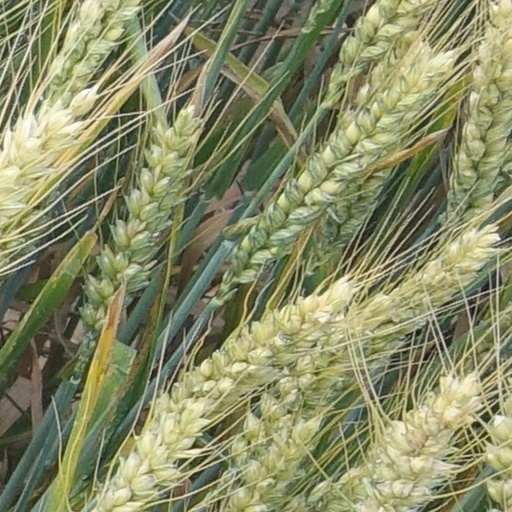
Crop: wheat